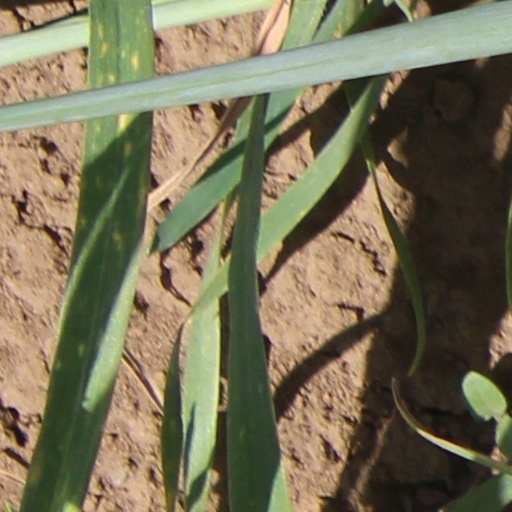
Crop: wheat